George Griffith

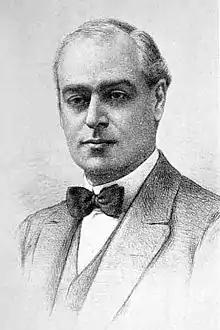
C. Arthur Pearson, whom Griffith worked for throughout the 1890s

A friend of Griffith's wrote him a letter of introduction to the publisher C. Arthur Pearson. He got a job at the newly founded "Pearson's Weekly" in 1890, initially tasked by the editor Peter Keary with writing addresses on envelopes for the magazine's competitions. He made a good impression on Keary through his skill as a conversationalist, largely owing to his background travelling the world, and was soon promoted to columnist. He carried on in this capacity for the rest of the decade.